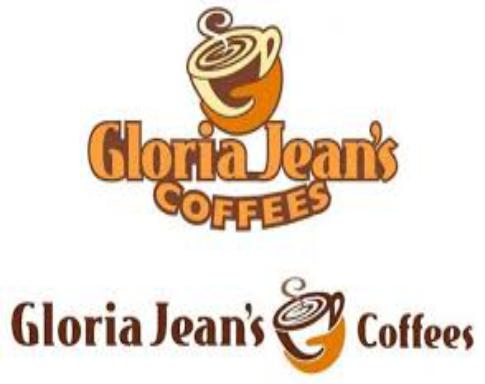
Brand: Gloria Jean's Coffees
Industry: Food